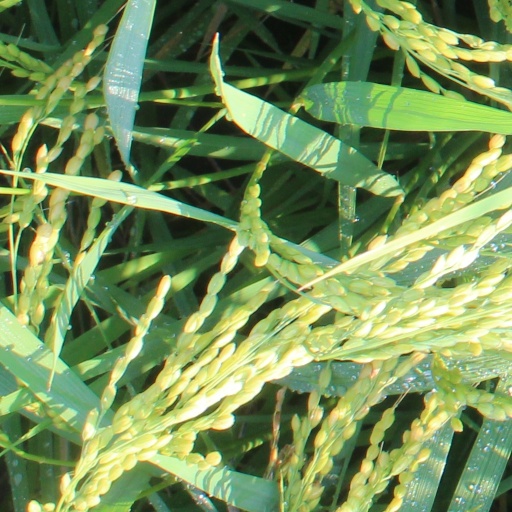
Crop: rice